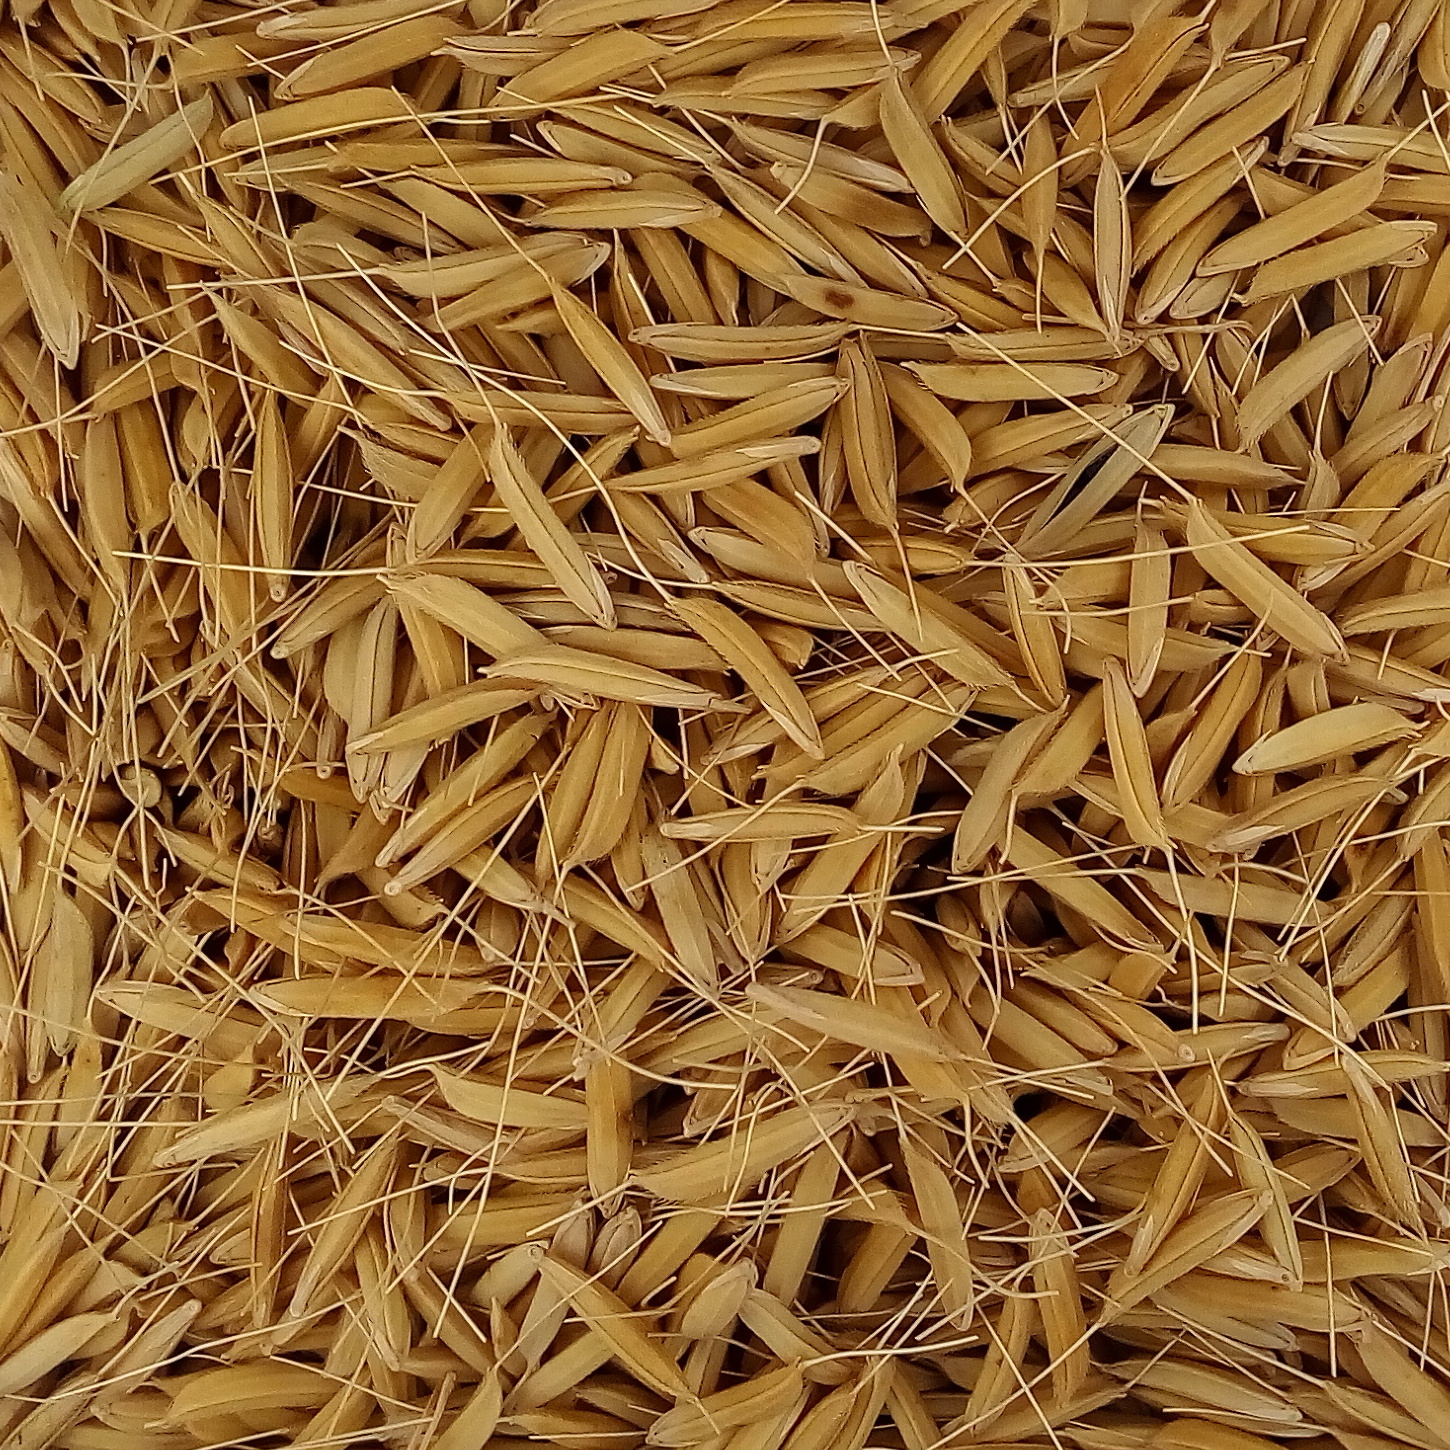
Rice seed variety: 1637